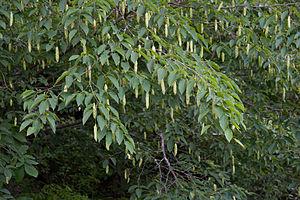
Carpinus cordata est une espèce d'arbres de la famille des Betulaceae. Il peut mesurer jusqu’à 10 m et est souvent taillé en cube et rectangle.